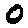
Label: 0